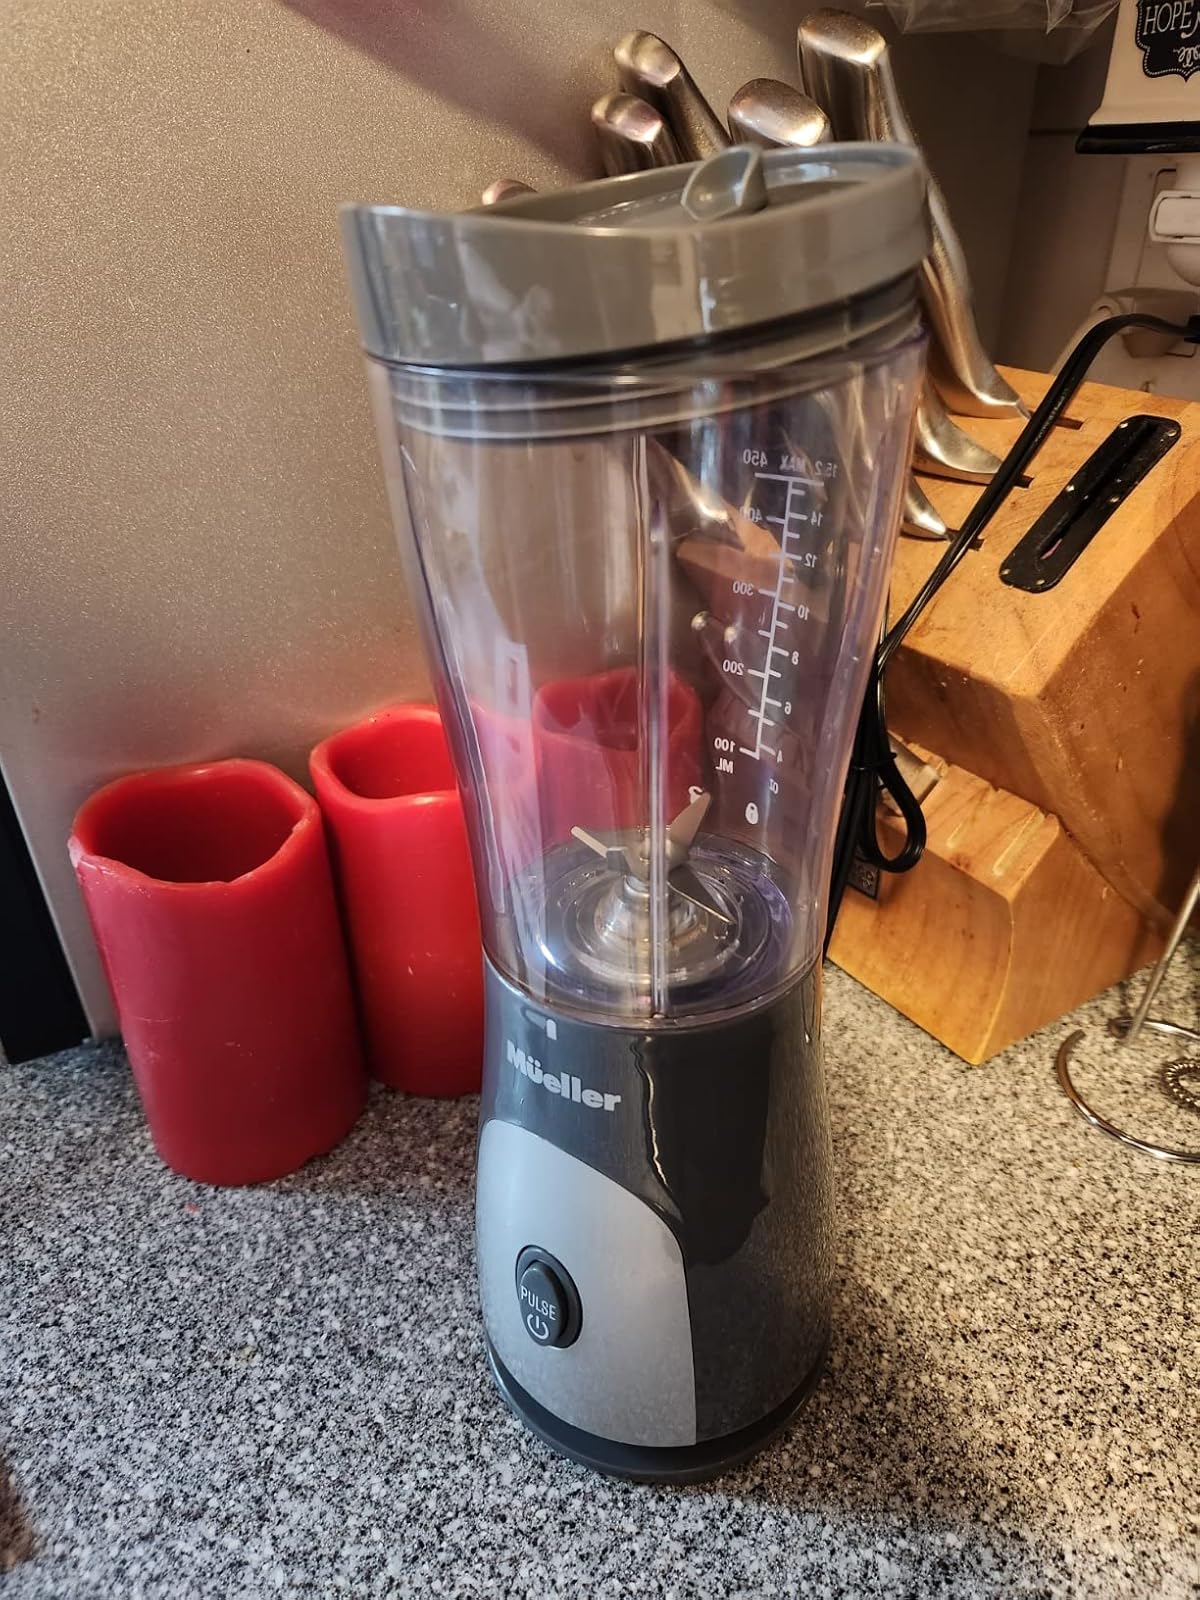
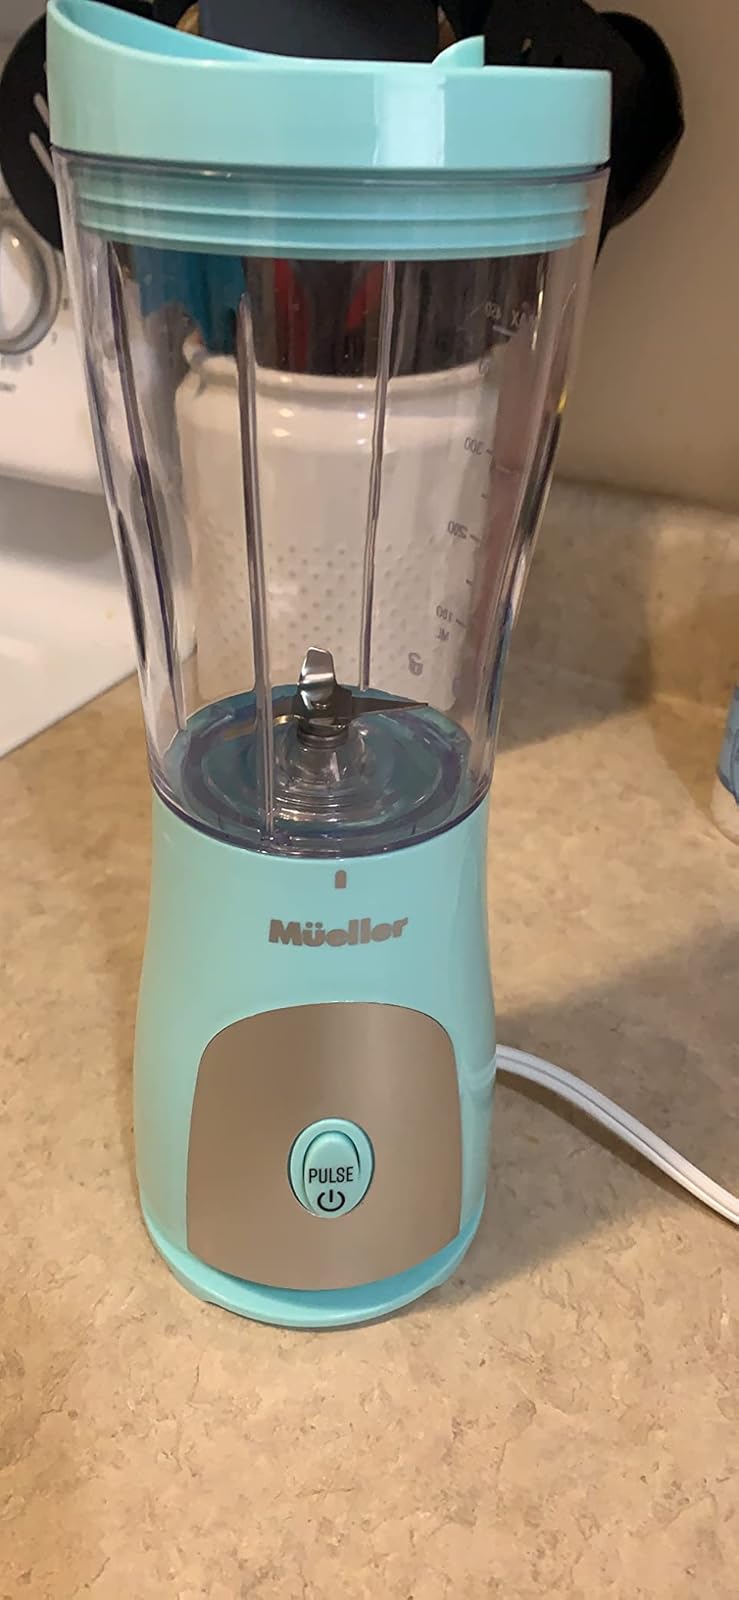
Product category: items_blender
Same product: no